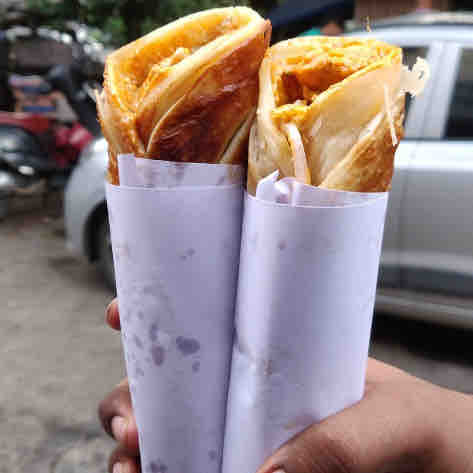
Dish: kaathi_rolls